Electronic Toll Collection (Taiwan)

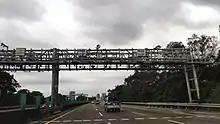
Toll gate

The Taiwan Highway Electronic Toll Collection System (ETC) is used to electronically collect tolls on national freeways in Taiwan. All tolls are collected electronically by overhead gantries with multi-lane free flow, not at traditional toll booths. Taiwan was the first country to switch from manual tolling to all-electronic, multi-lane free-flow tolling on all of its freeways.